Buenos Aires Province

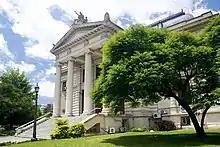
Provincial Legislature in La Plata

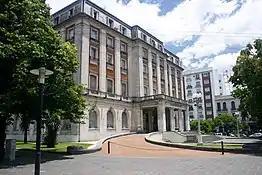
Federal courts in La Plata

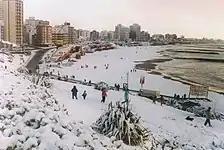
Snow on La Perla beach, Mar del Plata (1991).

The provincial government is divided into three branches: the executive, headed by a popularly elected governor, who appoints the cabinet; the legislative (represented by the Legislature, which is split into the Chamber of Deputies and the Senate); and the judiciary, headed by the Supreme Court.